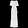
Label: Dress